Symphyotrichum parviflorum

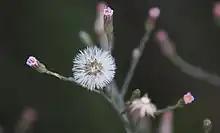
"S. parviflorum" growing at Lake Murray, San Diego, California

Southwestern annual saltmarsh aster usually flowers from July through November, but sometimes into January. It has white, sometimes pink, ray florets surrounding yellow disk florets. As the plant is drying after pollination, each ray floret curls into 1 to 2 coils.